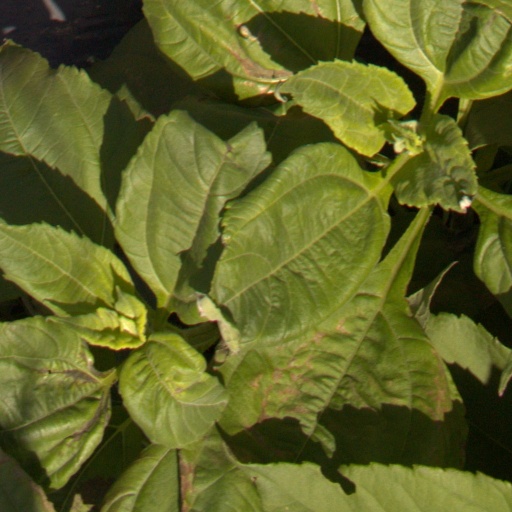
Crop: Jerusalem artichoke